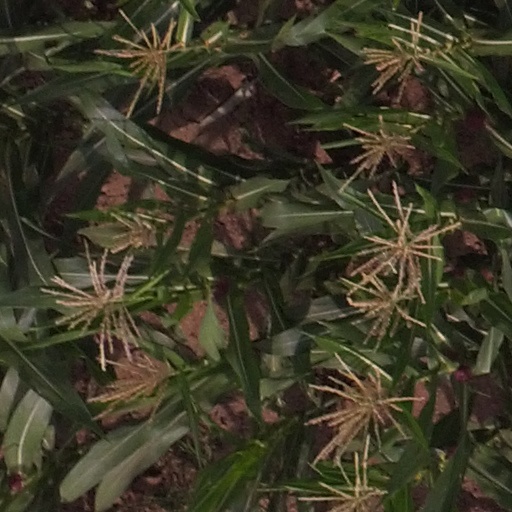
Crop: maize; corn